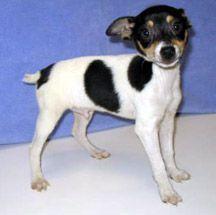
toy_terrier